Eddie Gaven

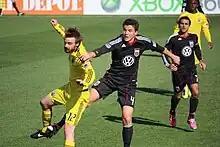
Gaven competes for a header with Marc Burch during a 2011 regular season match at Columbus Crew Stadium

During the 2010 MLS season in a game against the Philadelphia Union, Gaven was forced to play in goal for the second time in his MLS career after goalkeeper William Hesmer went out of the game with a shoulder injury. The Crew had used all three substitutions prior to Hesmer's injury. Gaven was scored on by Sebastian LeToux during the final minutes of the game, but made two saves to help the Crew win the game 3–1. Gaven would go on to win MLS Save of the Week honors for one of the saves.